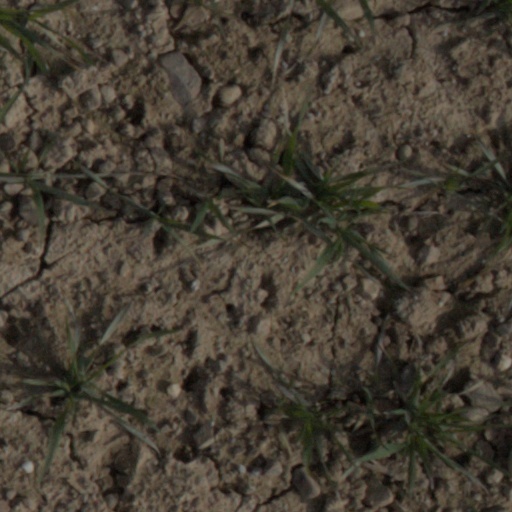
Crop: wheat